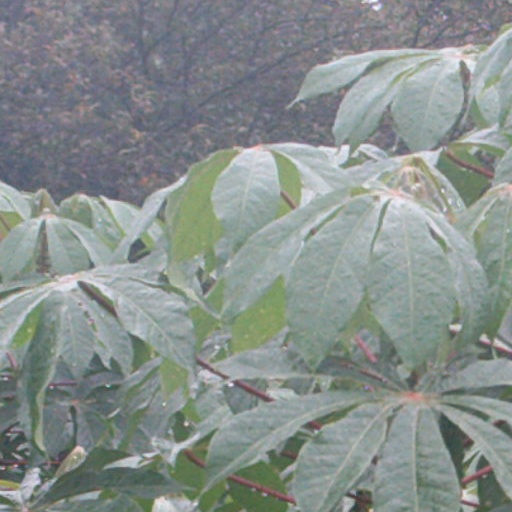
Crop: cassava